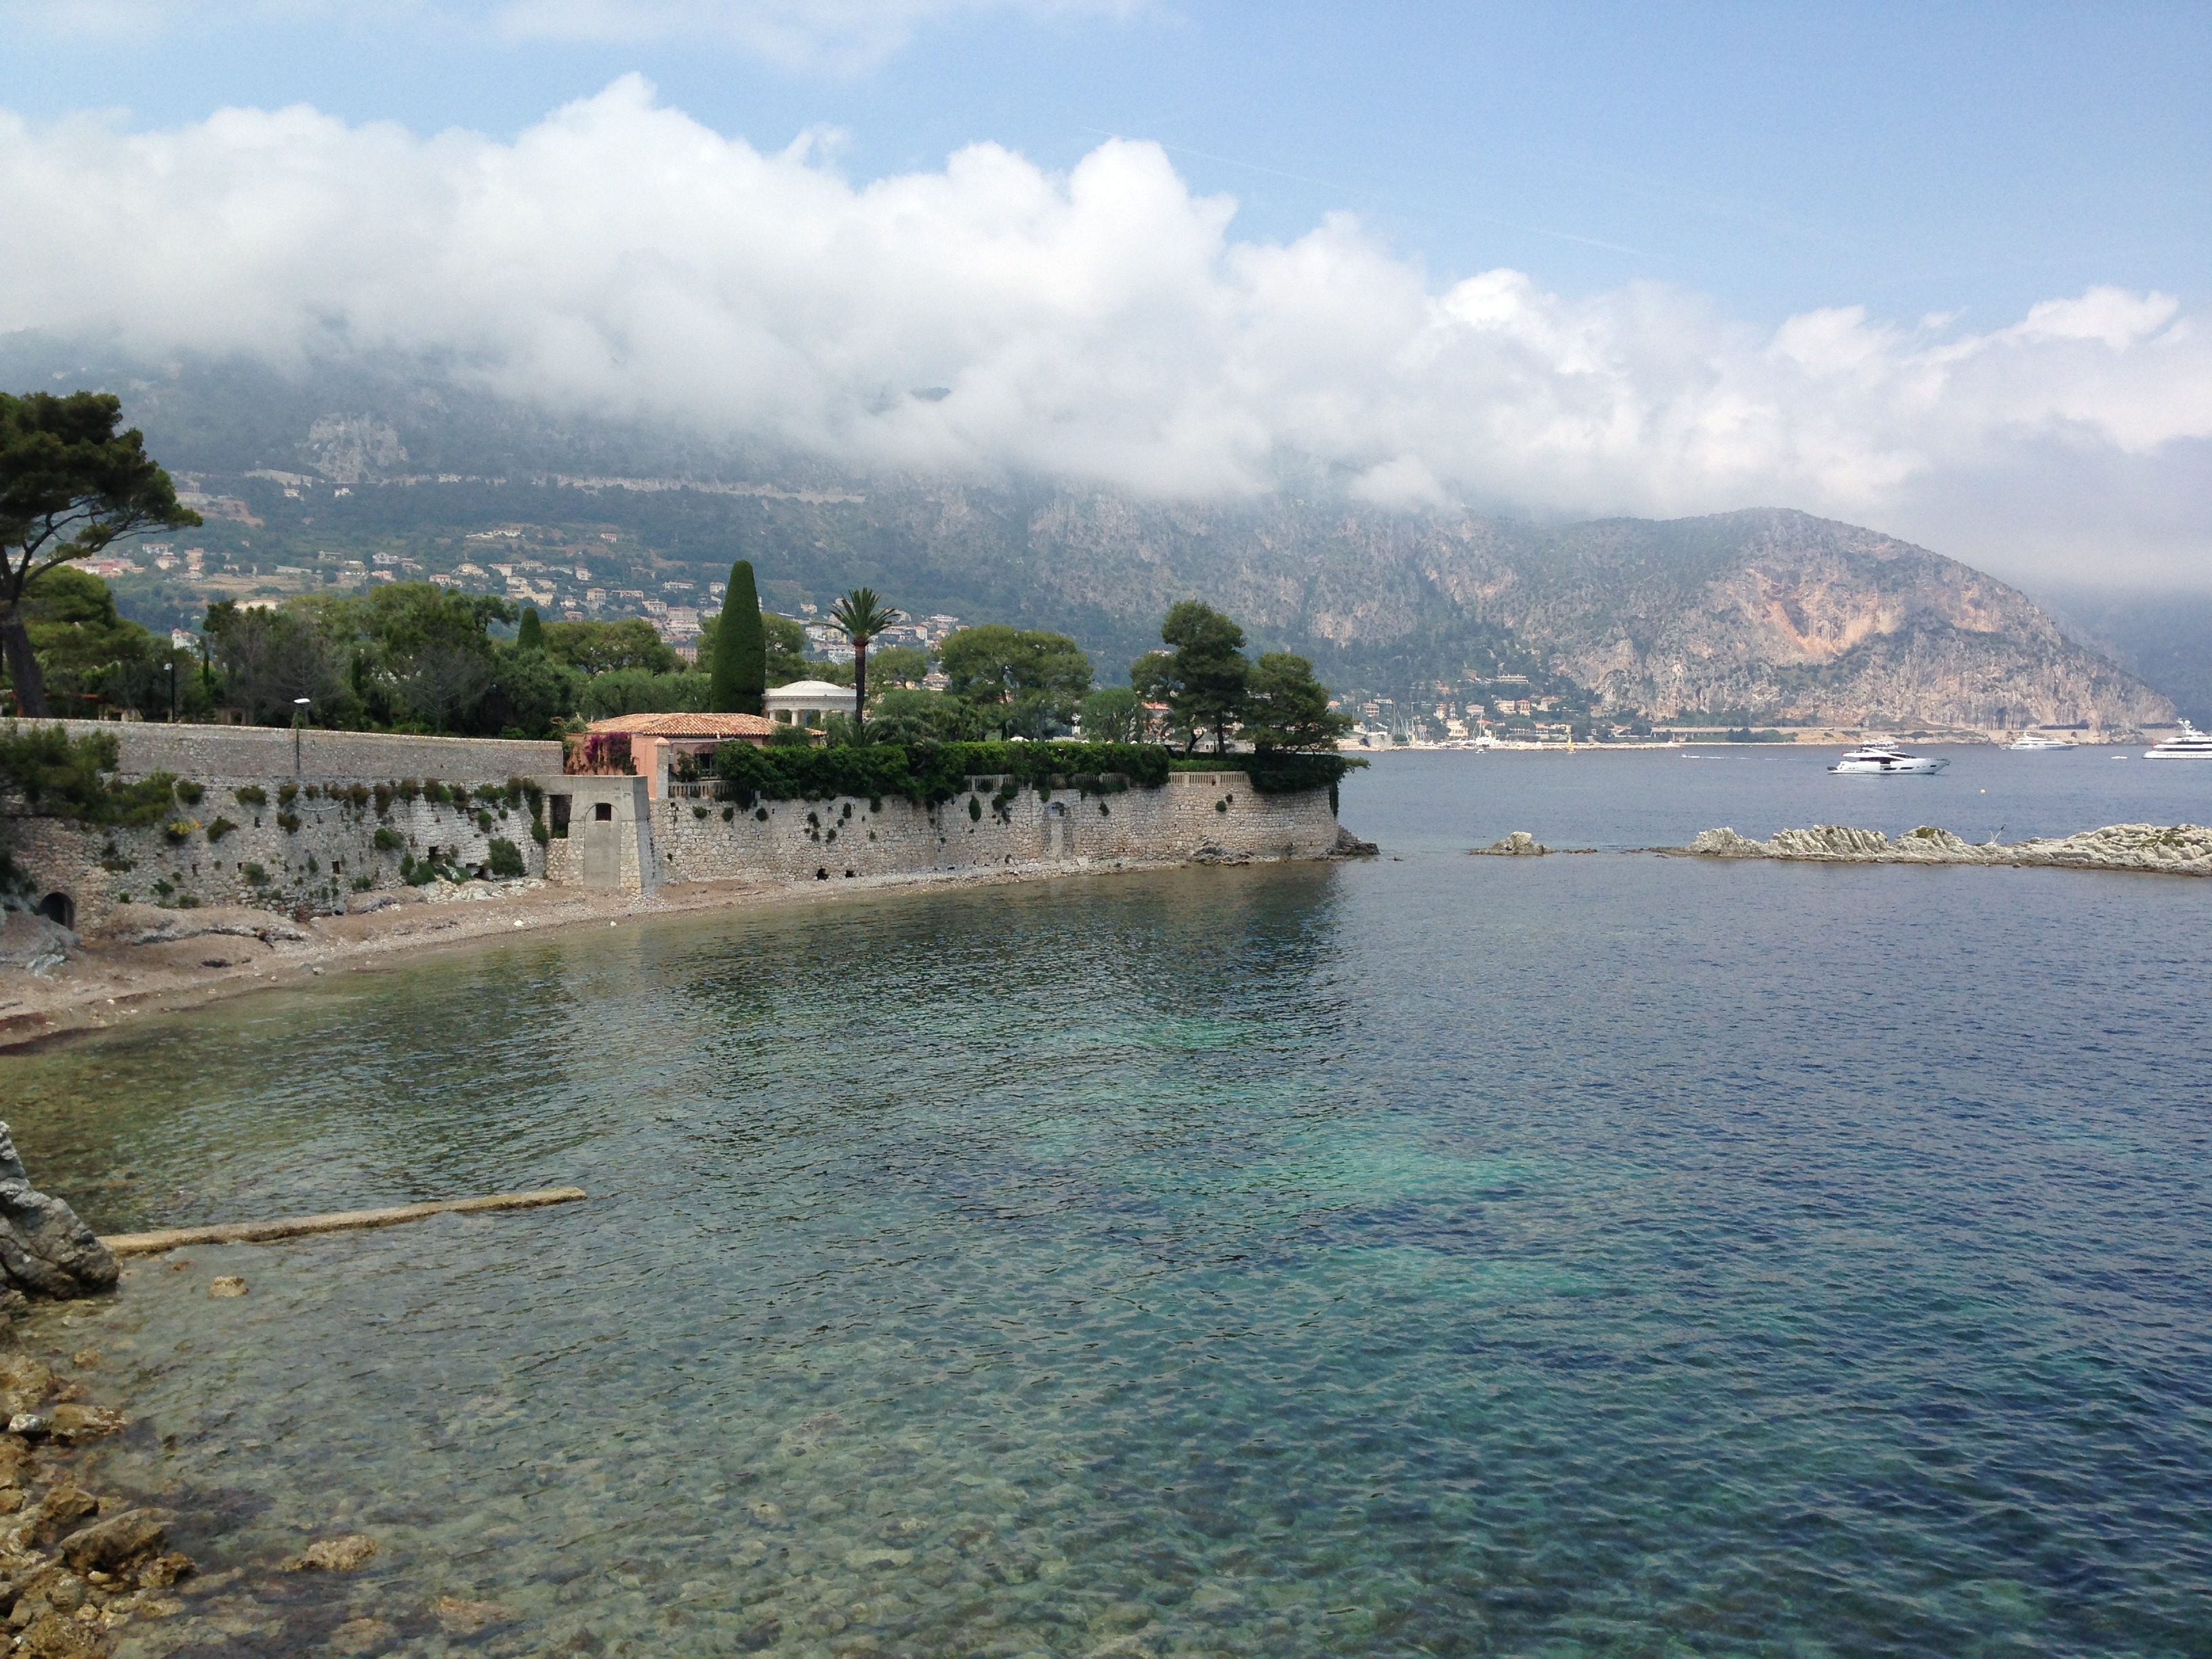
sea, coast, water, lake, river, summer, france, bay, reservoir, body of water, nice, loch, c te d azur, ville franco